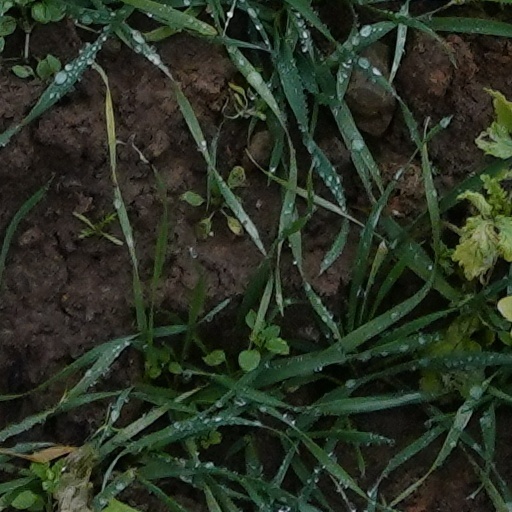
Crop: wheat